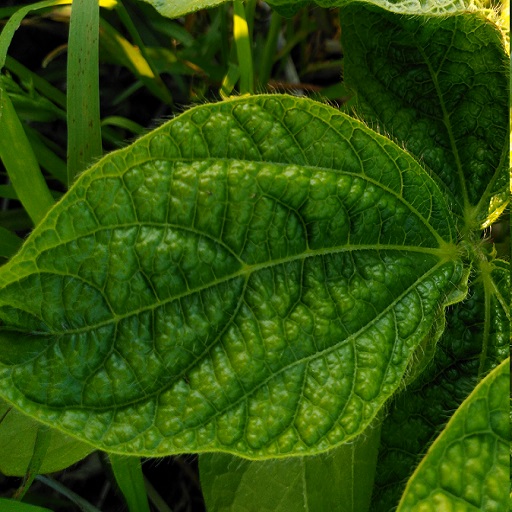
Label: Leaf Crinckle